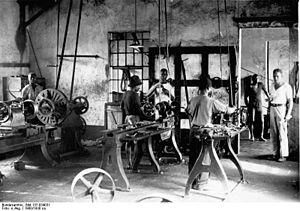
L'empire colonial allemand fut fondé après l'unification de la nation allemande en 1871 et la naissance de l'Empire allemand. Il cessa d'exister après la Première Guerre mondiale.